Communist Party of Denmark

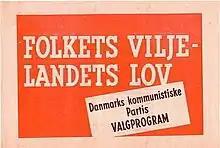
1945 DKP election programme, "Will of the People – Law of the Country"

After the liberation of Denmark on 5 May 1945, the first communist minister was inducted into the new liberation government when Alfred Jensen was made Minister of Traffic. Aksel Larsen was also made a minister without portfolio. The government was roughly evenly split between members of the old national unity government and members of the Danish Freedom Council and other resistance groups.